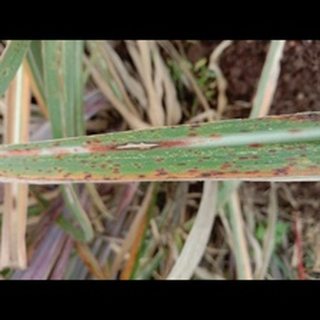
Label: sugarcane_rust